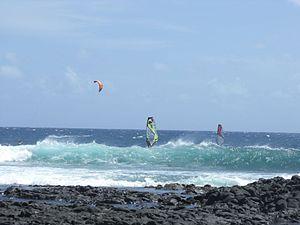
Flysurfer et veliplanchiste s'entraînant sur le spot du lieu dit Ravine Blache à Saint Pierre Réunion.
Le kitesurf, ou planche aérotractée ou encore kiteboarding, est un sport de glisse consistant à évoluer avec une planche à la surface d'une étendue d'eau en étant tracté par un cerf-volant spécialement adapté, nommé aile ou voile. Ce sport a pris son essor au début des années 2000.